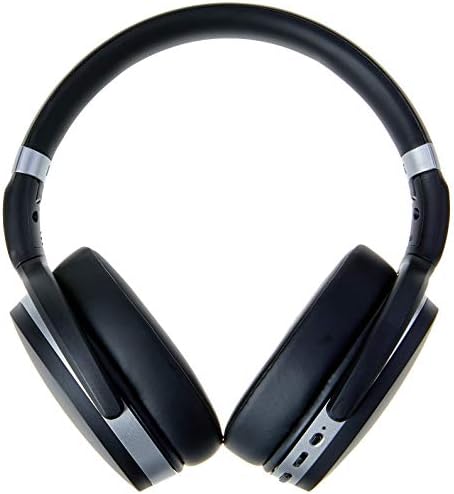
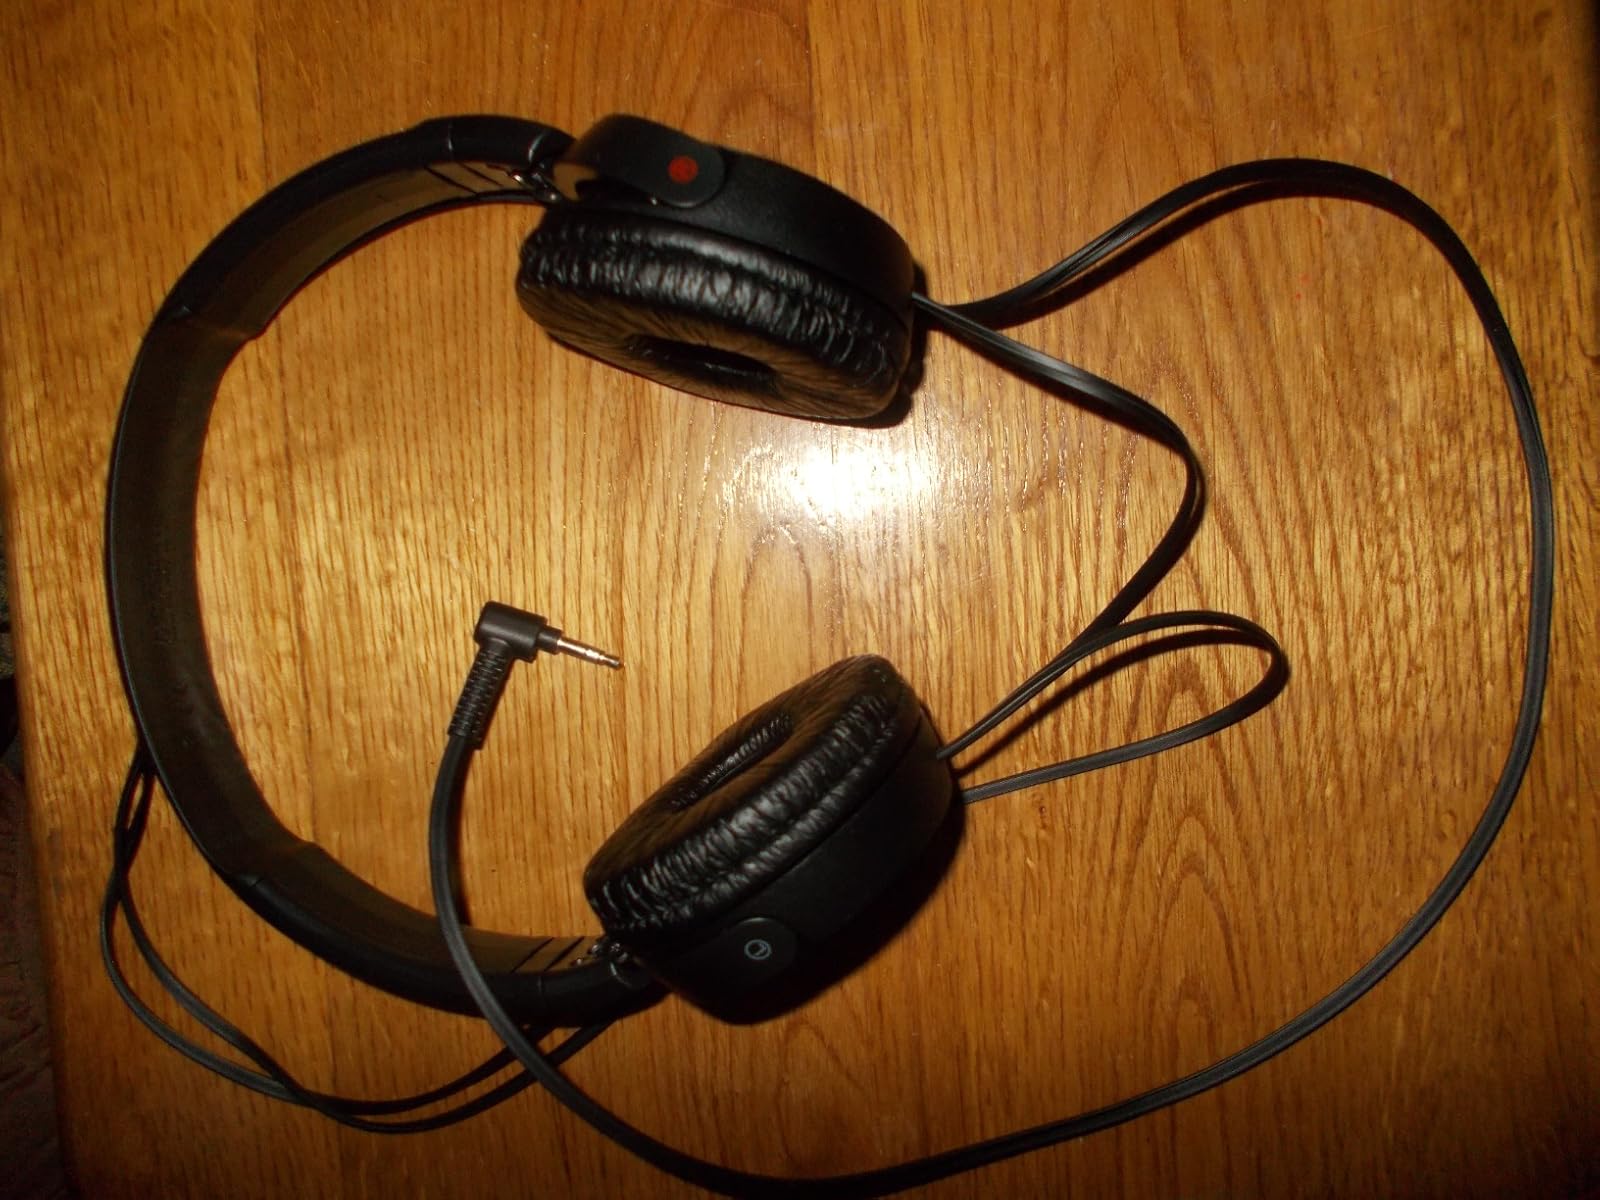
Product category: headphones
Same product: no